Order of Santiago

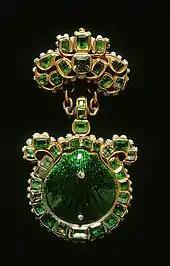
Badge of order at the Walters Museum, 17th century

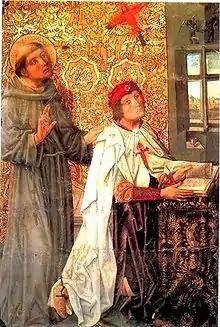
Álvaro de Luna (between 1388 and 1390; 2 June 1453), Constable of Castile, Grand Master of the Order of Santiago, and favorite of King John II of Castile

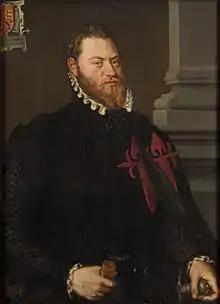
Portrait of Íñigo López de Mendoza with the embroidered cross of the order, by Frans Pourbus the Elder

Santiago de Compostela, in Galicia, the centre of devotion to this Apostle, is neither the cradle nor the principal seat of the Order. Two cities contend for the honour of having given it birth, León in the kingdom of that name, and Uclés in Cuenca Province in Castile. At that time (1157–1230) the royal dynasty was divided into two branches; this rivalry tended to obscure the beginnings of the Order. The Order had possessions in each of the kingdoms, but Ferdinand II of León and Alfonso VIII of Castile, in bestowing these possessions, both set the condition that the seat of the Order should be in their respective states. Hence arose long disputes which only ended in 1230 when Ferdinand III, the Saint, united both crowns. Thereafter, Uclés was regarded as the headquarters of the order; there the Grand Master habitually resided, aspirants passed their year of probation, and the rich archives of the order were preserved until united in 1869 with the ""Archivo Histórico Nacional"" in Madrid. The Order received its first rule in 1171 from Cardinal Jacinto (later Pope Celestine III), then legate in Iberia of Pope Alexander III. The first Grand Master was Pedro Fernández de Castro, also known as Pedro Fernández de Fuentecalada, a soldier of King Ferdinand II and a former crusader.